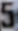
Number: 5